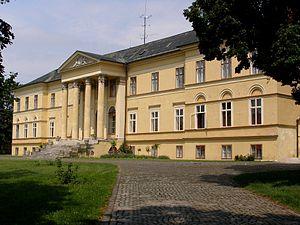
Dolná Krupá est un village de Slovaquie situé dans la région de Trnava.